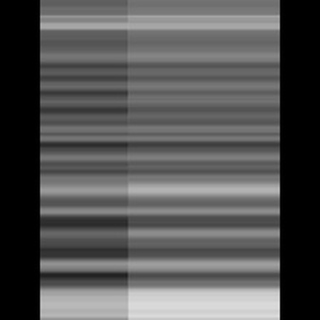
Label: sugarcane_mosaic